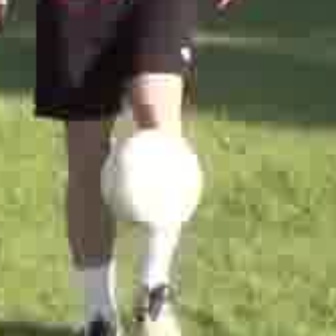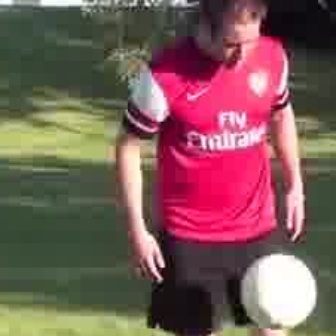
  Please identify the target specified by the bounding box [95,126,199,231] in the first image and locate it in the second image. Return the coordinates in [x_min,y_min,x_max,y_max] format.
Answer: [237,251,314,328]